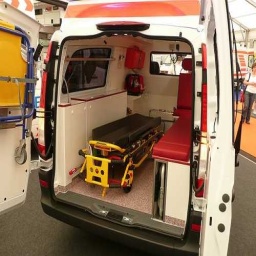
Label: ambulance